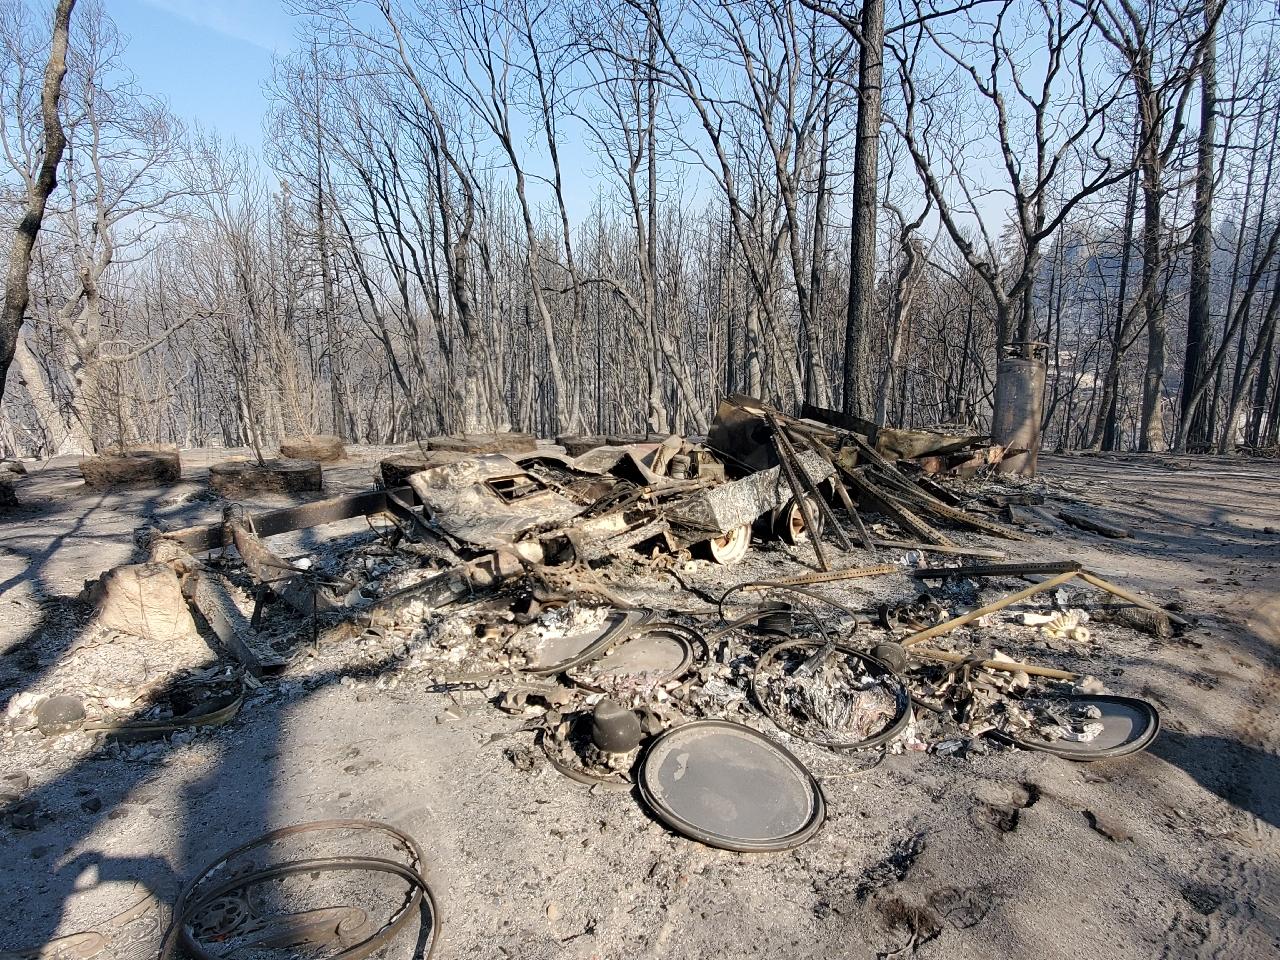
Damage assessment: destroyed